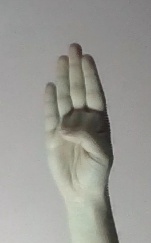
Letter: kaaf